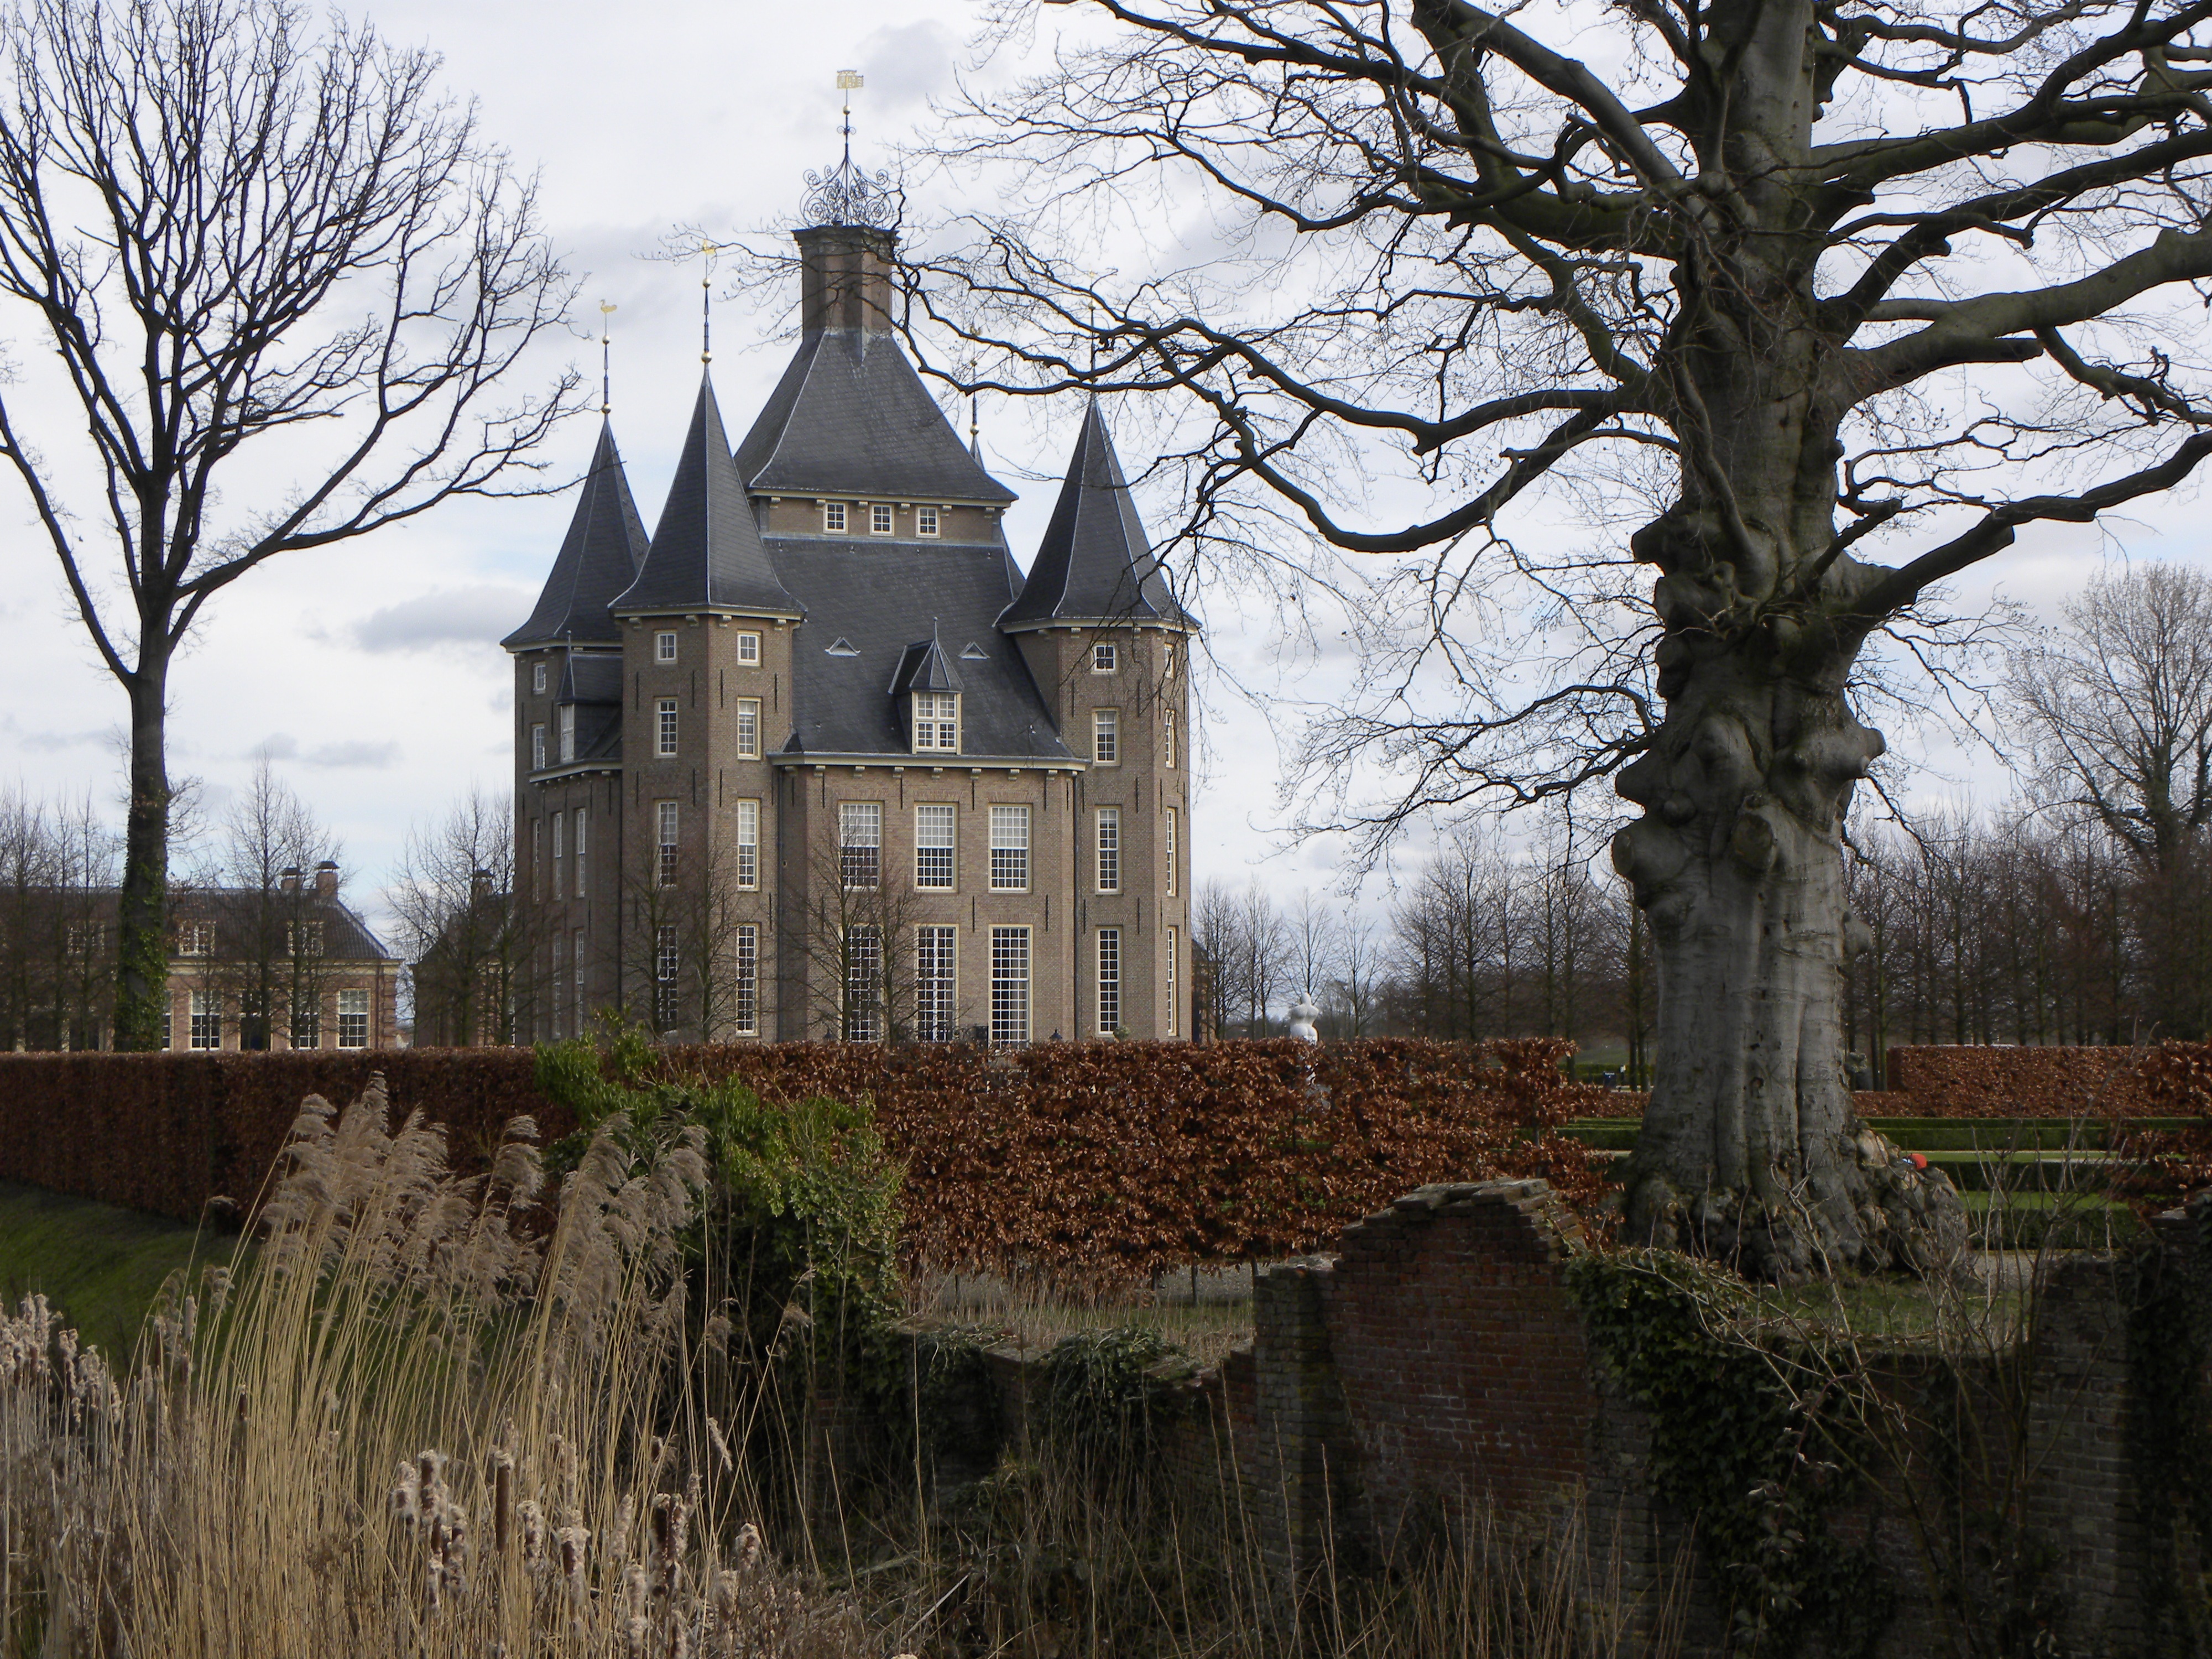
tree, house, building, chateau, country, autumn, castle, church, chapel, place of worship, monastery, estate, rural area, heemstede